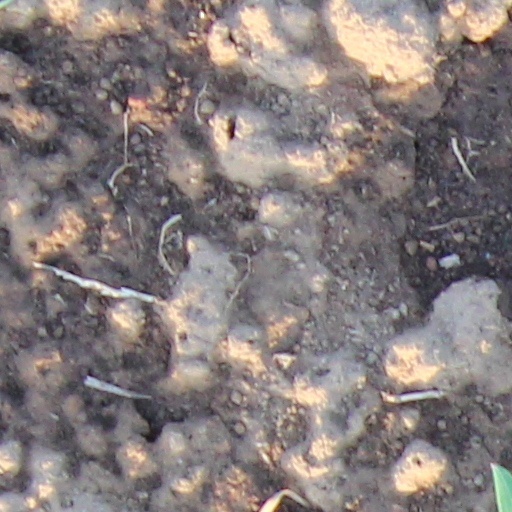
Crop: wheat